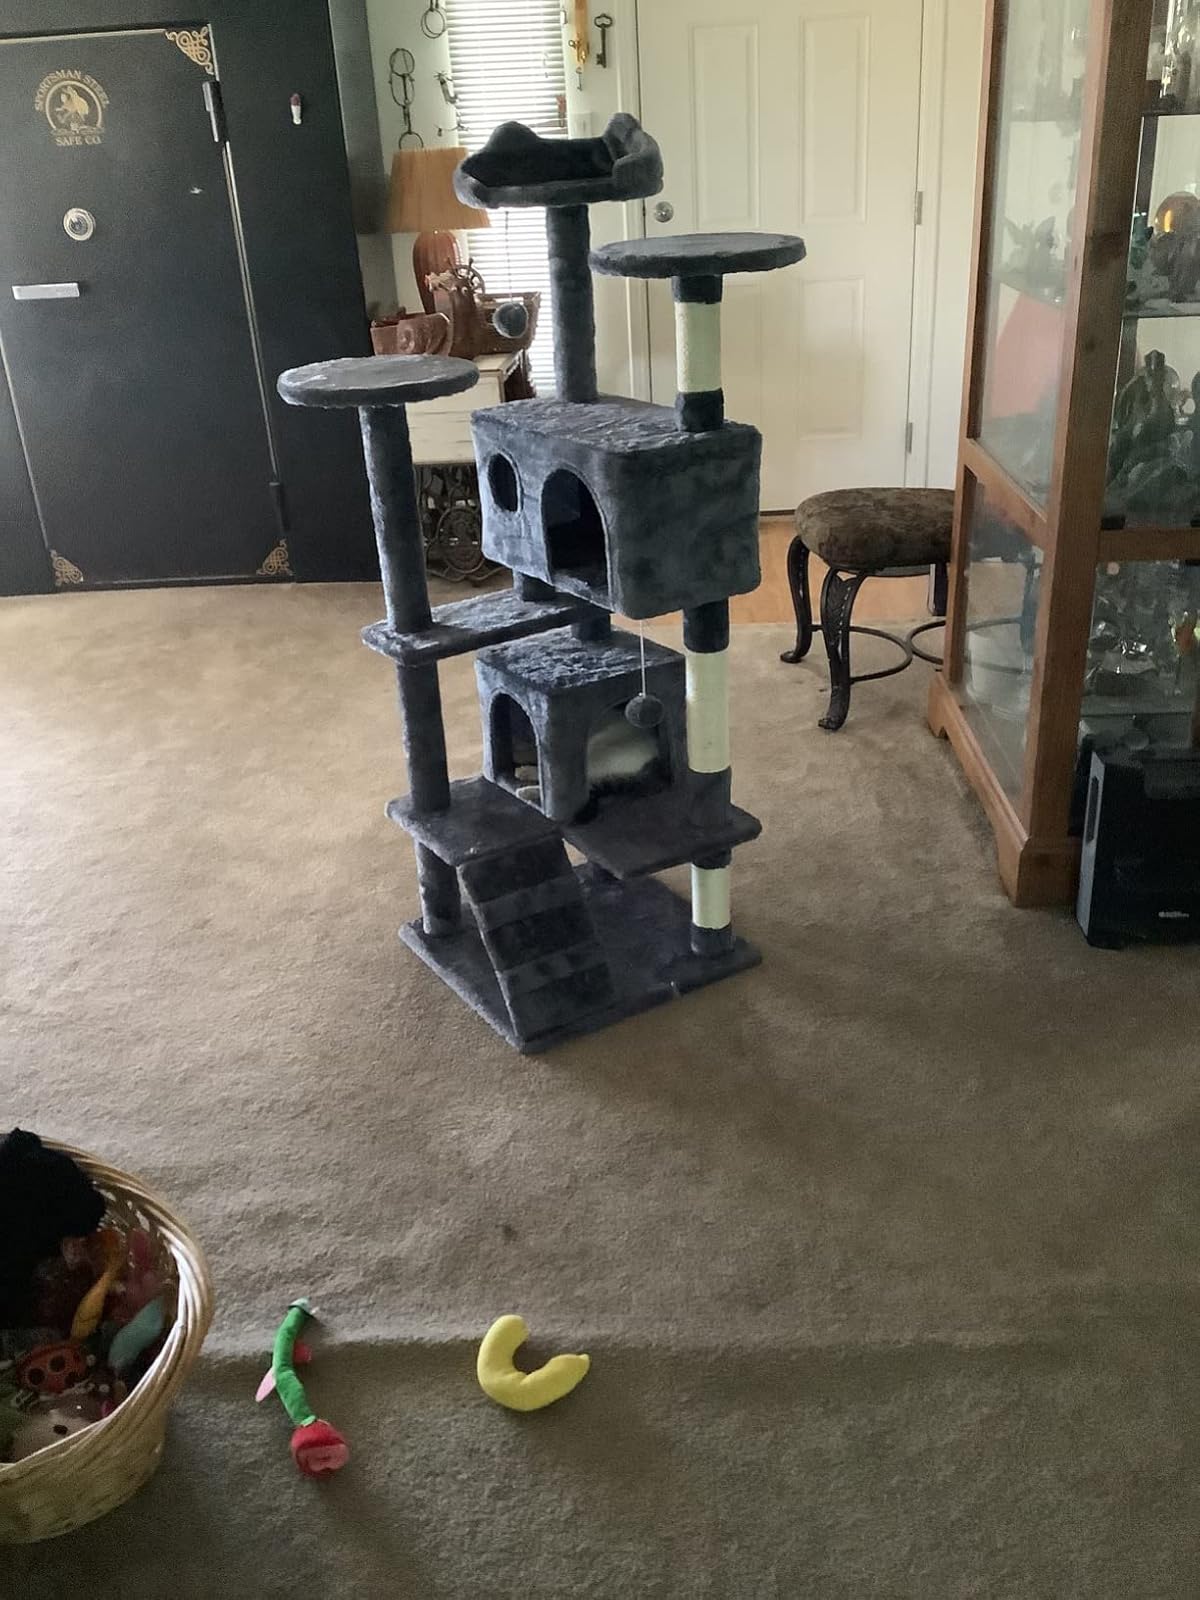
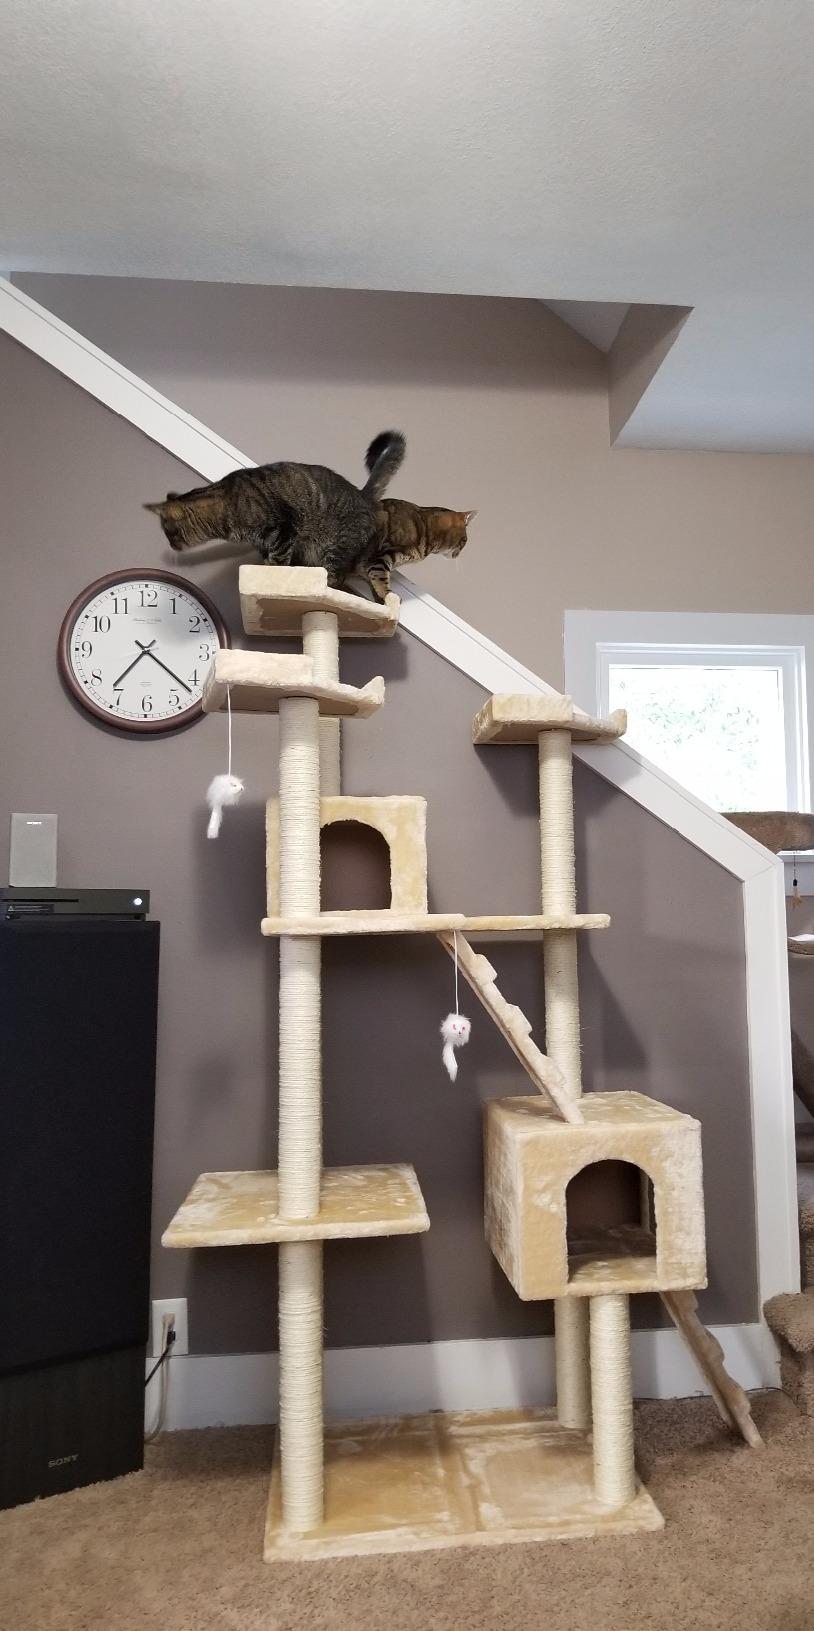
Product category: items_cat tree
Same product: no